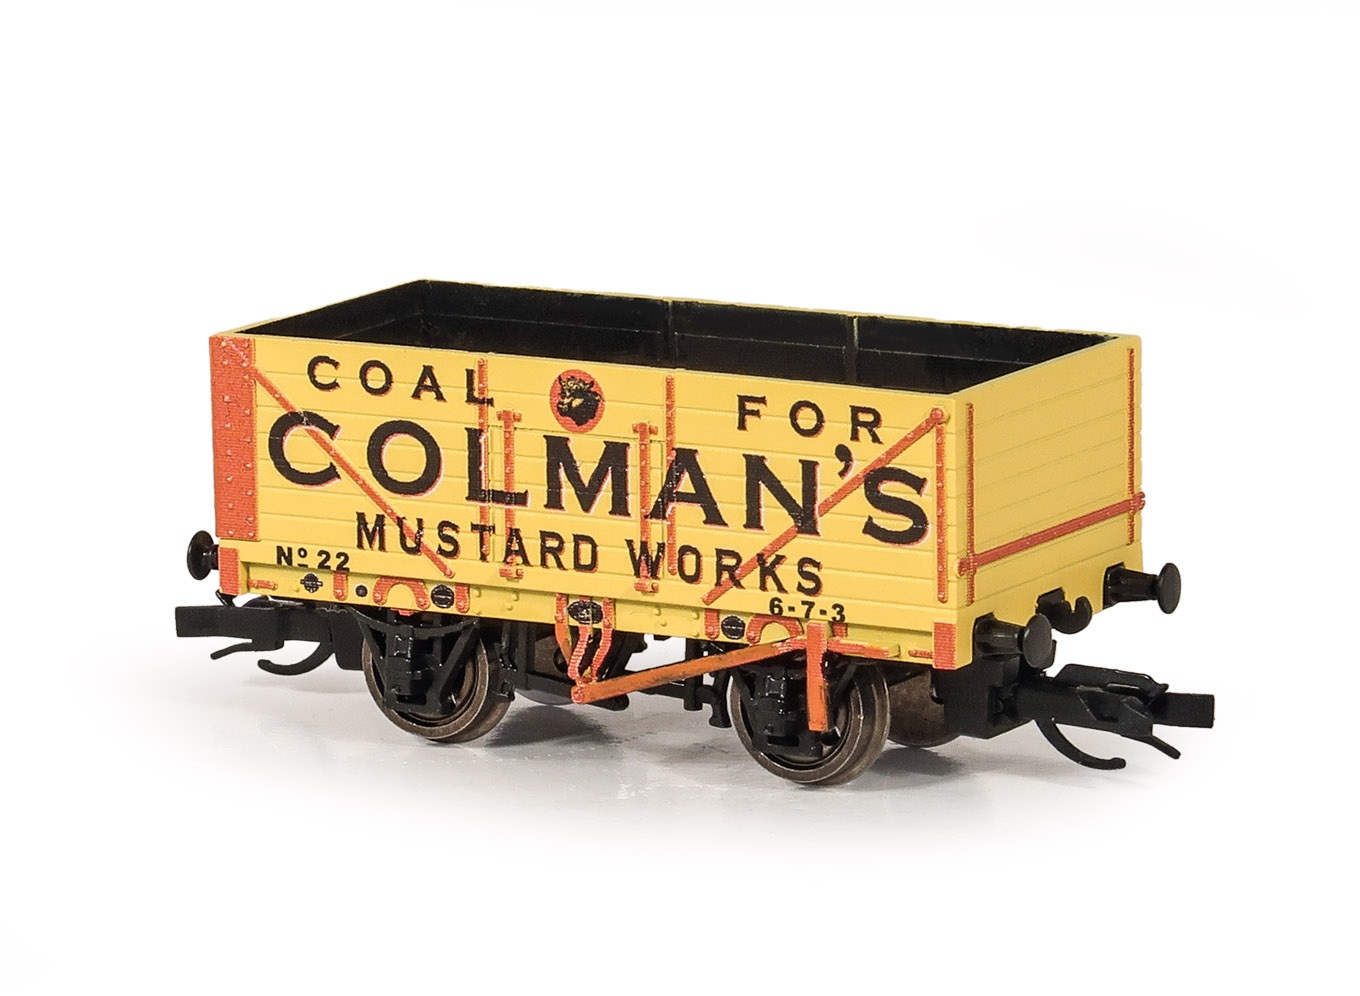
PECO TT:120 wagon - 7-plank open Colmans Mustard
Brand: Peco
Peco (Model Railway) PECO TT:120 wagon - 7-plank open Colmans Mustard
Category: Arts & Entertainment > Hobbies & Creative Arts > Model Making > Model Trains & Train Sets